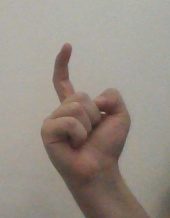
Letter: ra